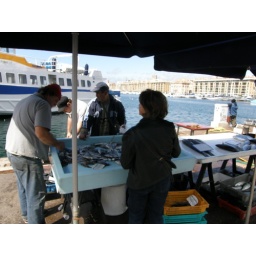
Small fish market in the Old Port